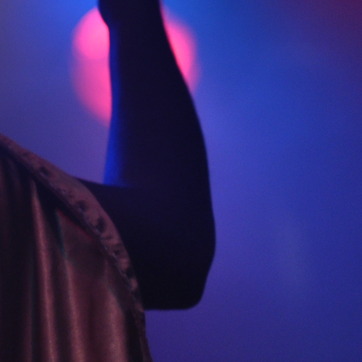
Material: skin